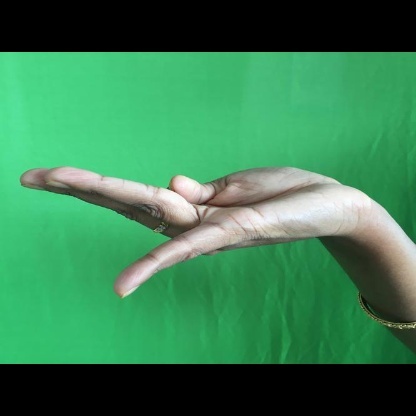
Mudra: Chaturam